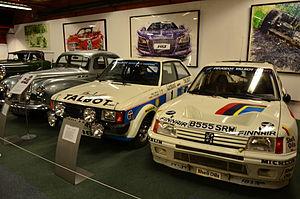
Henri Toivonen est un pilote automobile finlandais, né le 25 août 1956 à Jyväskylä et mort le 2 mai 1986 en Corse, fils de Pauli Toivonen.